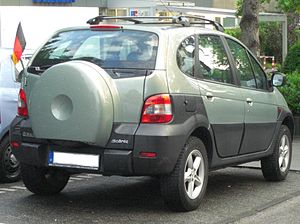
Renault Scénic / Specialmodeller
Scénic RX4 bagfra
Renault Scénic er en kompakt MPV fra den franske bilfabrikant Renault. Bilen, som blev introduceret i slutningen af 1996, bygges i Douai ved Lille i Nordfrankrig.